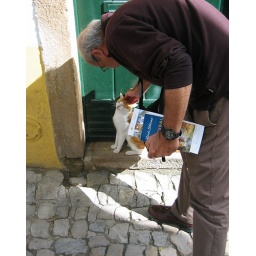
A tourist stops to pet a cat sitting in the sunshine.